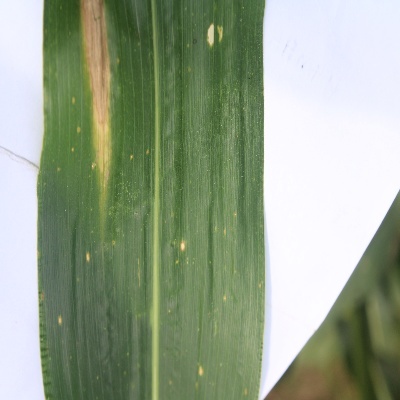
Label: Corn_(Maize)___Leaf_Spot